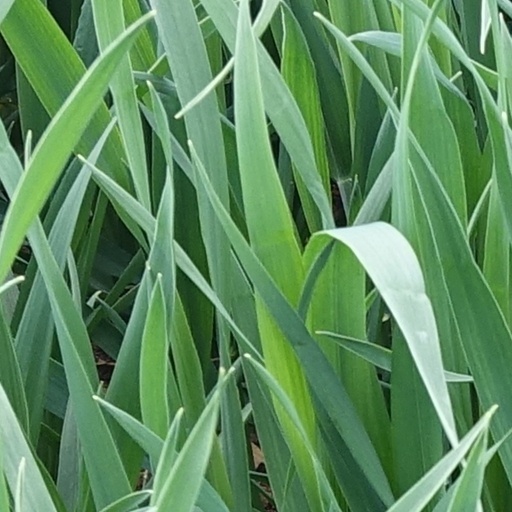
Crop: wheat